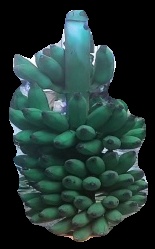
Variety: elakki-bale
Grade: grade2